Yoshida Mitsuyoshi

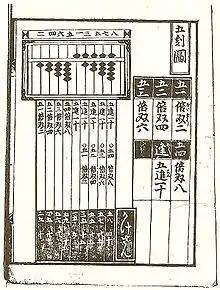
The soroban in Yoshida Kōyū's "Jinkōki", 1641 edition

, also known as Yoshida Kōyū, was a Japanese mathematician in the Edo period. His popular and widely disseminated published work made him the most well known writer about mathematics in his lifetime.